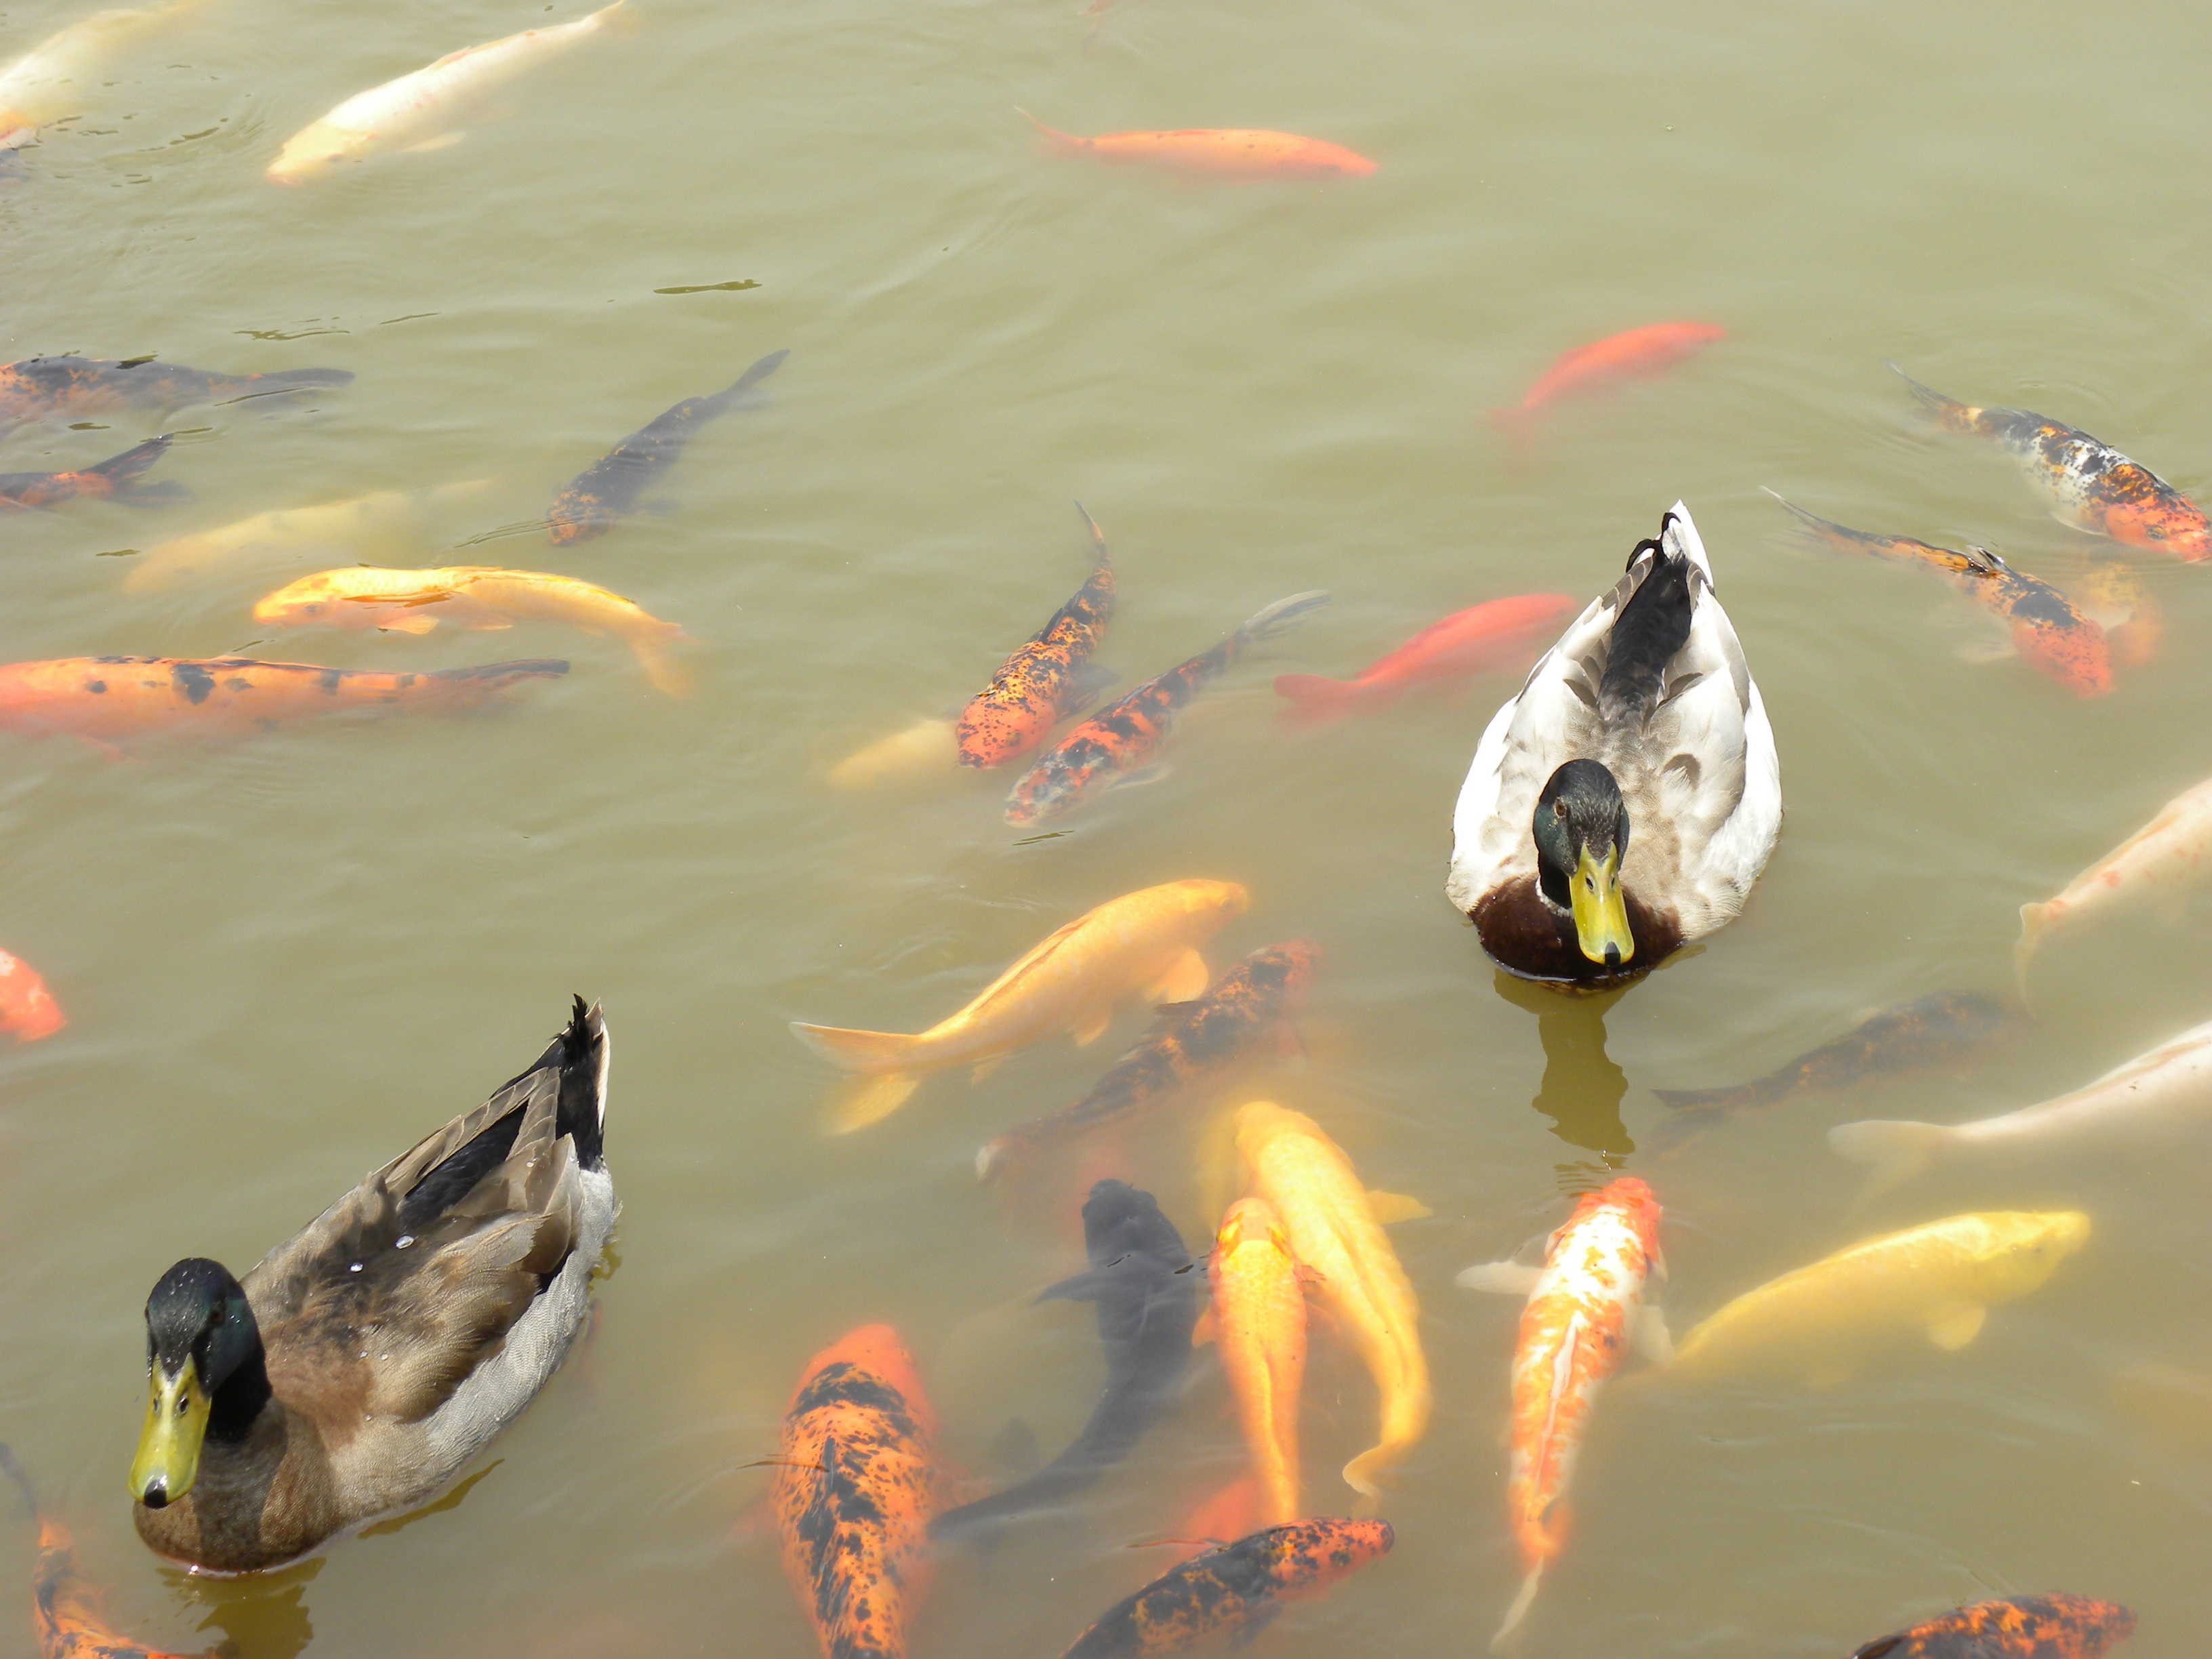
water, bird, pond, reflection, asia, fish, ducks, chengdu, china, goldfish, koi, water bird